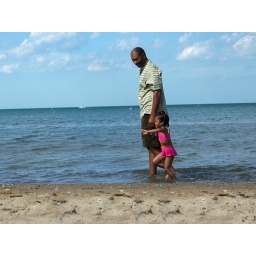
Father and Daughter at 63rd street beach in Chicago.